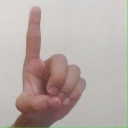
अक्षर: ड